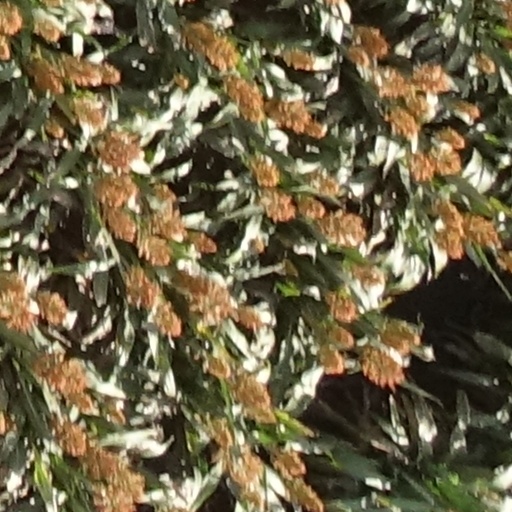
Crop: sorghum